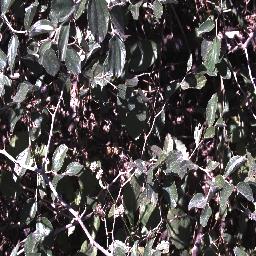
Label: chinee_apple